2006 Philippine Mount Everest expedition

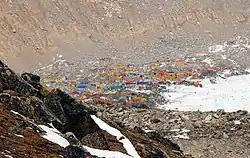
The Everest Base Camp on the Nepali side as viewed from Kala Patthar in January 2006.

After Garduce announced his solo bid to ascend Mount Everest, the national team decided to accelerate their preparations and move their ascent of Everest to spring of 2006 in a bid to be ahead of Garduce. Instead of the original plan of ascending Mount Everest from both the north and south cols, the team prioritized the ascent of its strongest and most experienced members, Oracion and Emata, via the traditional south col route that pioneer Everest summitters Edmund Hillary and Tenzing Norgay originally took in 1953.